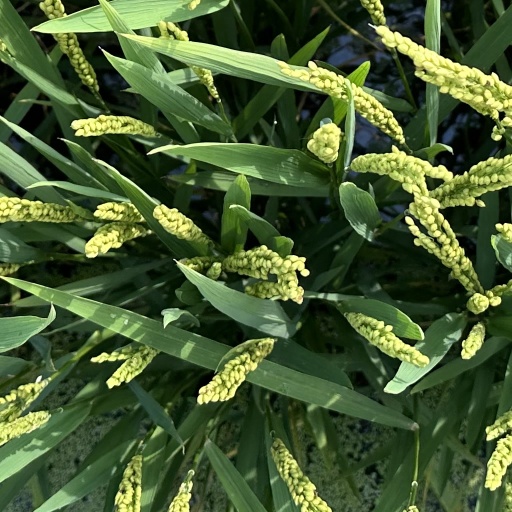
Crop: rice